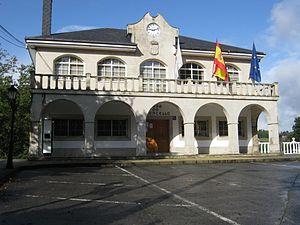
Santiso est une commune de la province de La Corogne en Espagne située dans la communauté autonome de Galice.